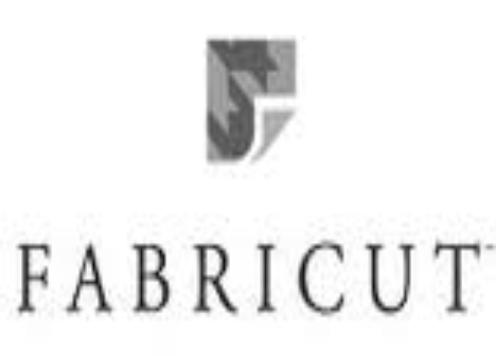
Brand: Fabricut
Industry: Necessities